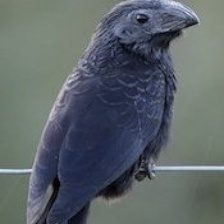
Species: GROVED BILLED ANI
Scientific name: CROTOPHAGA SULCIROSTRIS